Harry Todd

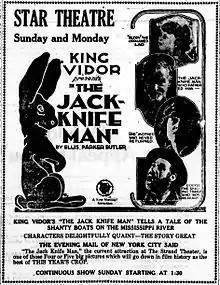
Ad for "The Jack-Knife Man" (1920) with Harry Todd as "Booge" (lower right)

A native of Allegheny, Pennsylvania, Todd was one of at least five siblings, including one described by "The Pittsburgh Press" in 1895 as "poet-actor William E. Todd."